Stanisław August Poniatowski

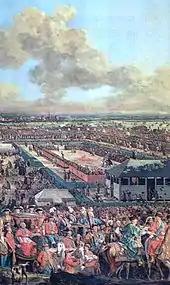
Stanisław August's 1764 election as king, depicted by Bernardo Bellotto.

The following year Poniatowski was apprenticed to the office of Michał Fryderyk Czartoryski, the then Deputy Chancellor of Lithuania. In 1750, he travelled to Berlin where he met a British diplomat, Charles Hanbury Williams, who became his mentor and friend. In 1751, Poniatowski was elected to the Treasury Tribunal in Radom, where he served as a commissioner. He spent most of January 1752 at the Austrian court in Vienna. Later that year, after serving at the Radom Tribunal and meeting King Augustus III of Poland, he was elected deputy of the Sejm (Polish parliament). While there his father secured for him the title of Starosta of Przemyśl. In March 1753, he travelled to Hungary and Vienna, where he again met with Williams. He returned to the Netherlands, where he met many key members of that country's political and economic sphere. By late August, he had arrived in Paris, where he moved among the elites. In February 1754, he travelled on to Britain, where he spent some months. There, he was befriended by Charles Yorke, the future Lord Chancellor of Great Britain. He returned to the Commonwealth later that year, however he eschewed the Sejm, as his parents wanted to keep him out of the political furore surrounding the Ostrogski family's land inheritance (see: fee tail – "Ordynacja Ostrogska"). The following year he received the title of "Stolnik" of Lithuania.